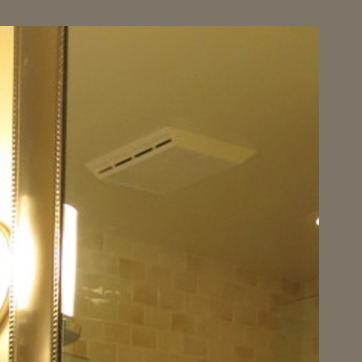
Material: mirror